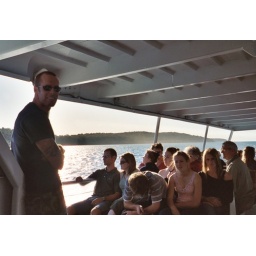
Another boat ride, this time to Fraser Island, the largest sand island in the world.